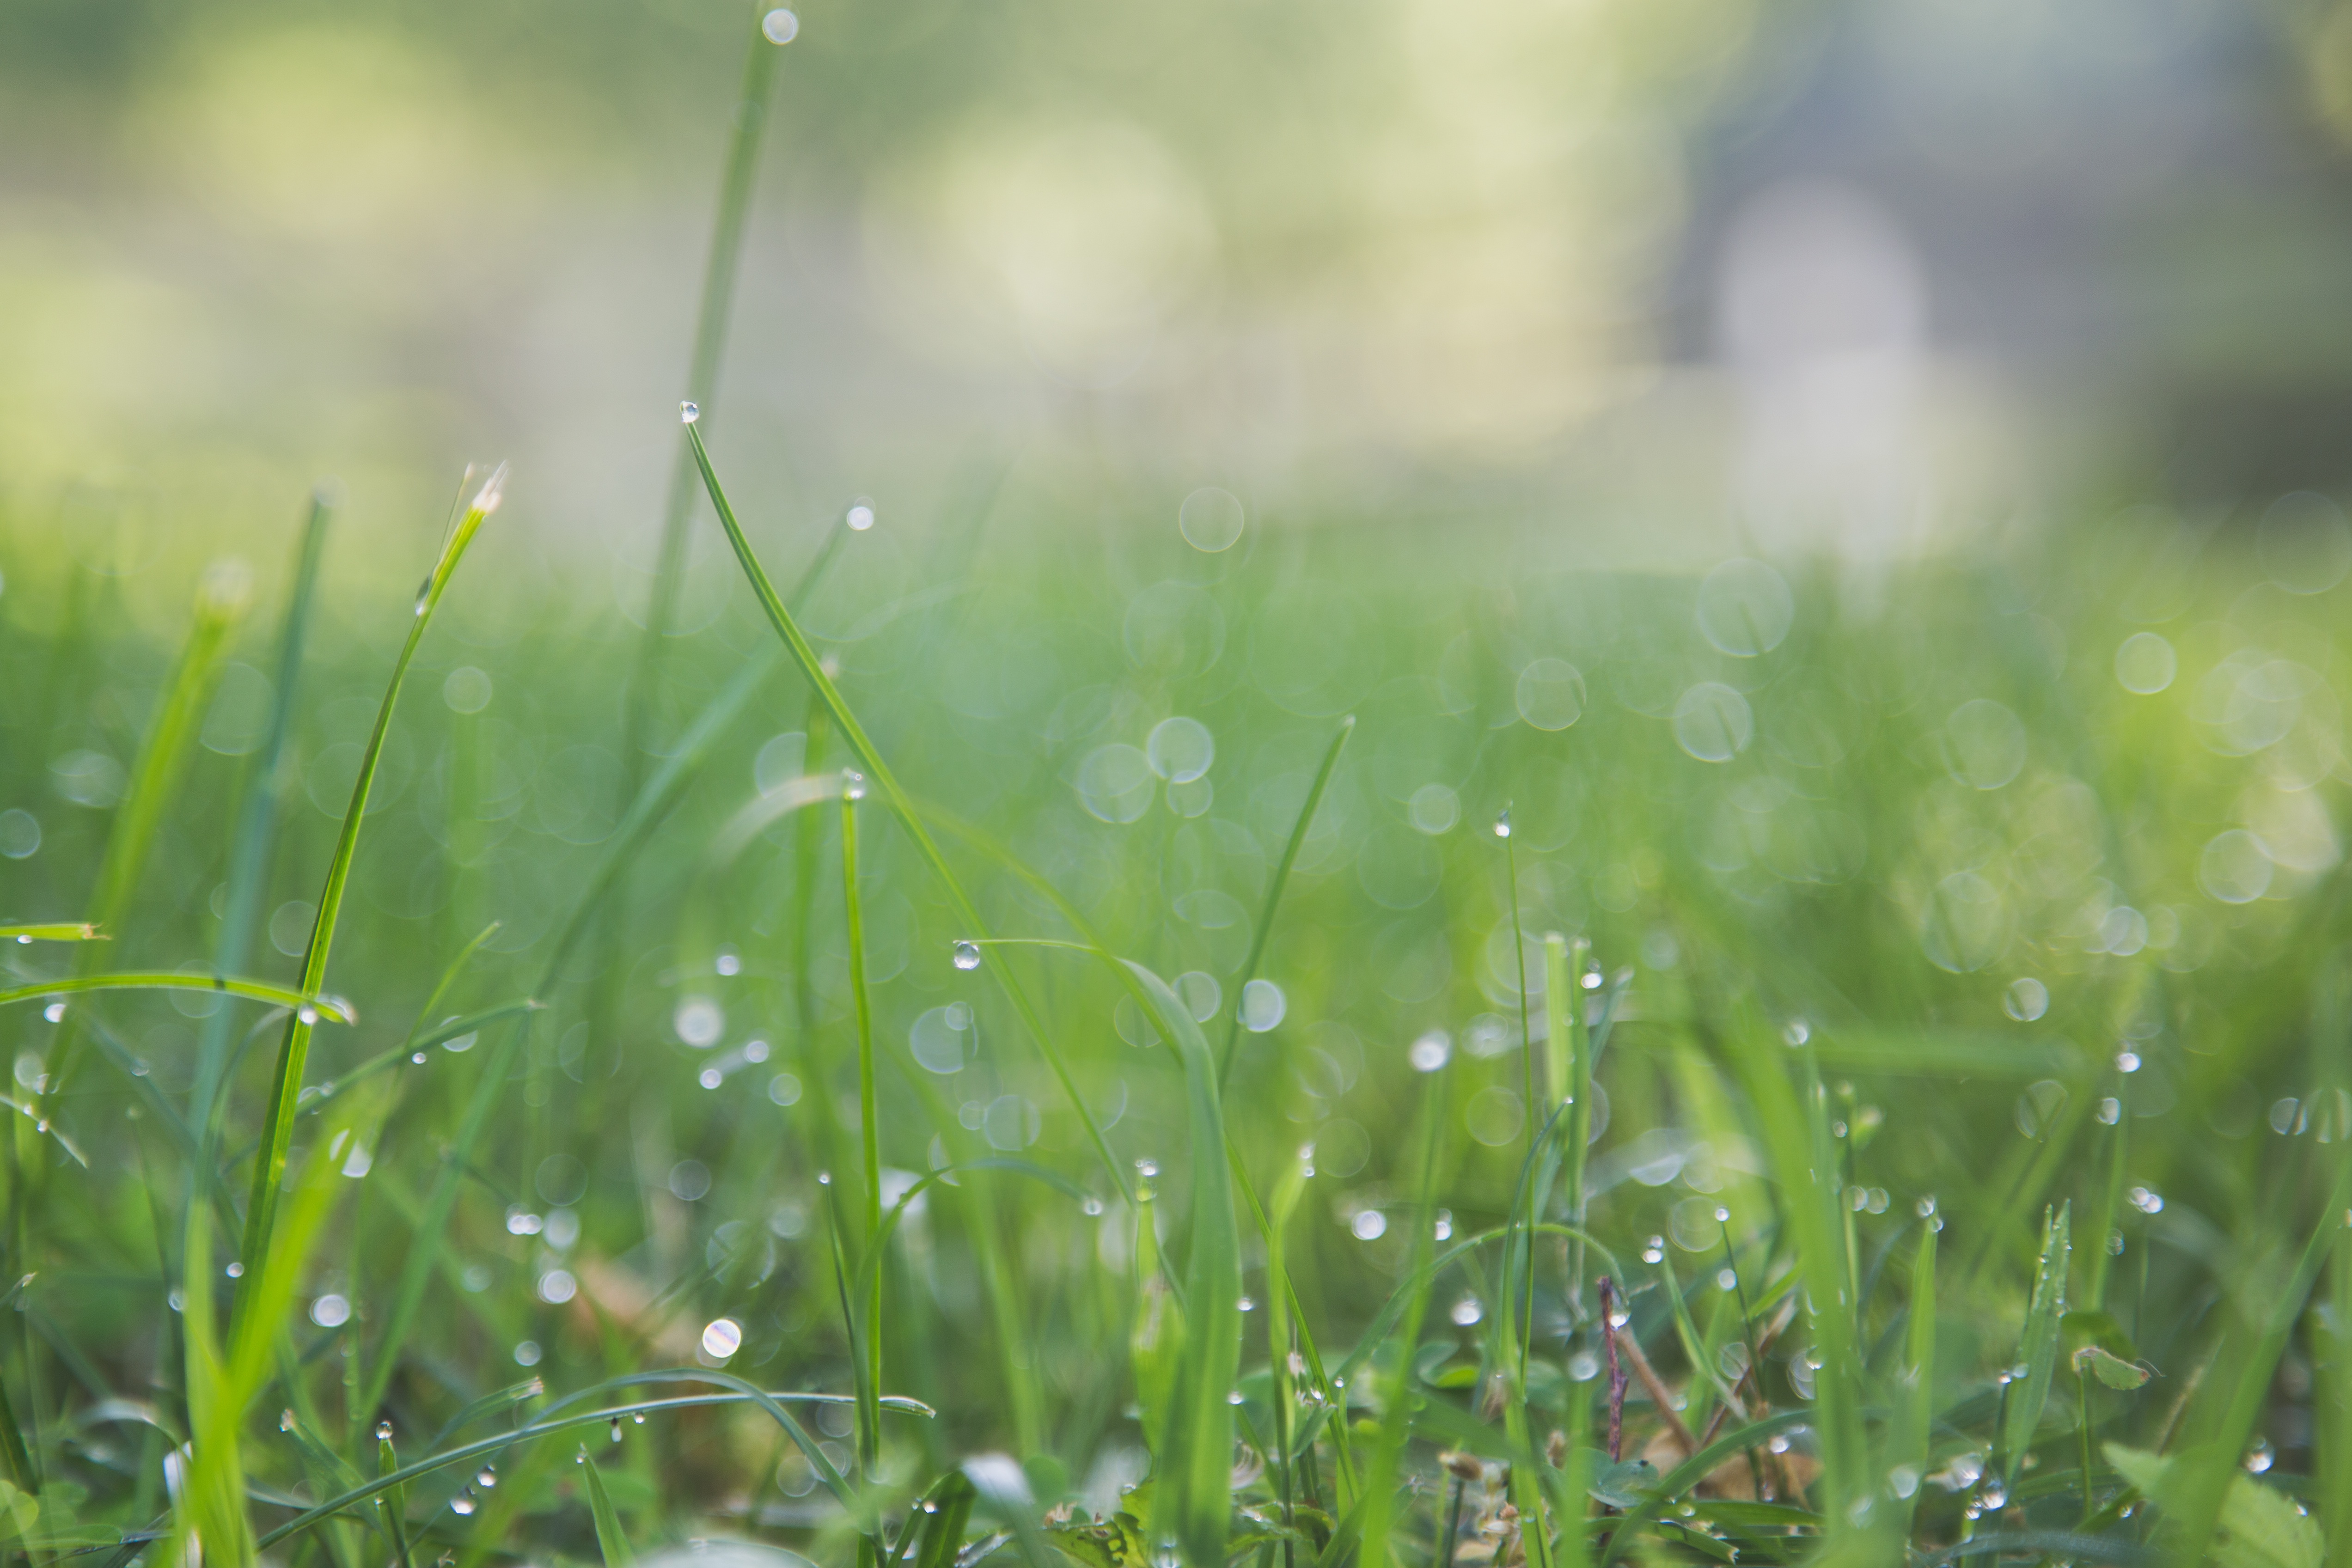
water, grass, dew, plant, field, lawn, meadow, prairie, sunlight, leaf, flower, green, grassland, habitat, moisture, macro photography, natural environment, grass family, plant stem